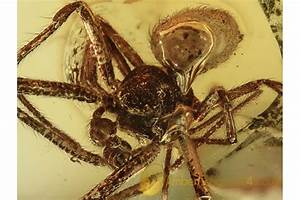
Label: spider